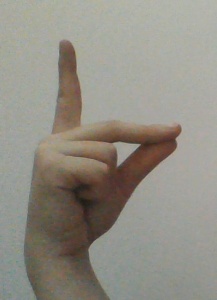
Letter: ta